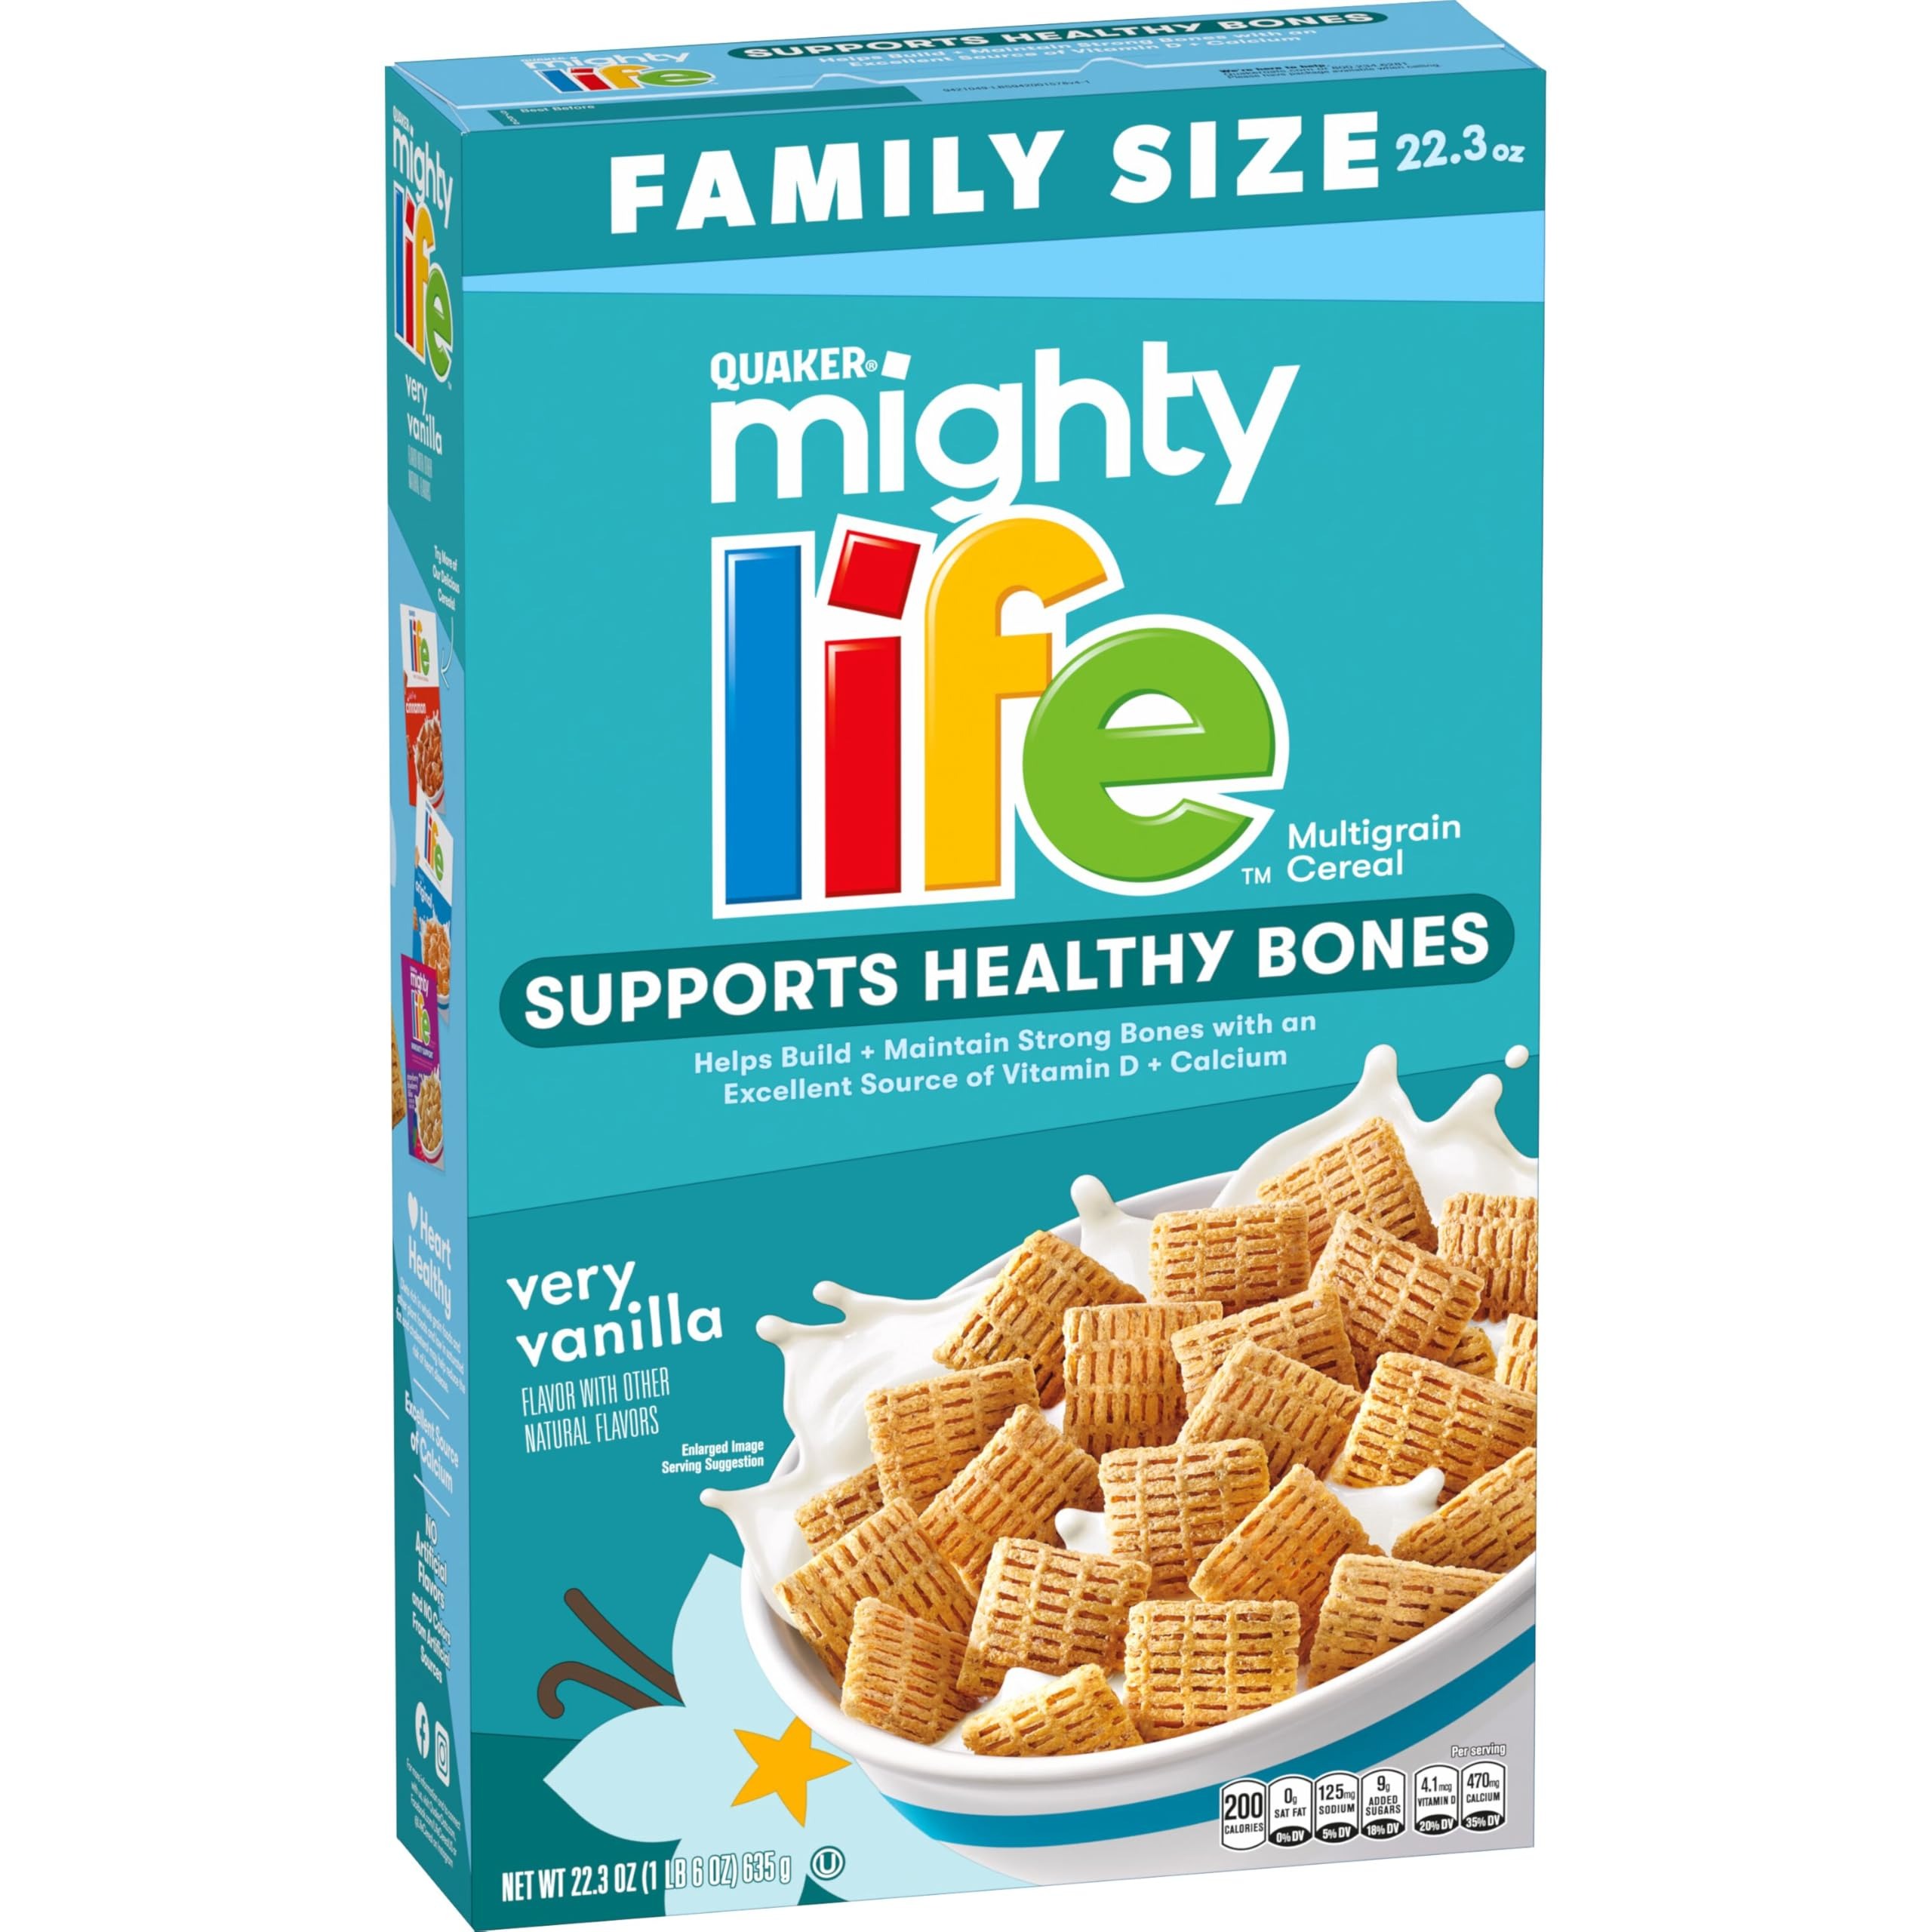
Item Name: Quaker Mighty Life Multigrain Cereal, Very Vanilla, Bone Health Support, 22.3 Oz Family Size
Bullet Point 1: Includes (1) 22.3 Oz Family Size Quaker Mighty Life Multigrain Cereal, Very Vanilla flavor, Bone Health Support
Bullet Point 2: Helps Build and Maintain Strong Bones with an Excellent Source of Vitamin D + Calcium
Bullet Point 3: An Excellent Source Of 5B Vitamins Per Serving
Bullet Point 4: 35g Whole Grains Per Serving
Bullet Point 5: Plus it has big, delicious vanilla flavor and tastes great!
Bullet Point 6: HEART HEALTHY – Diet Rich In Whole Grain Foods And Other Plant Foods And Low In Saturated Fat And Cholesterol May Help Reduce The Risk Of Heart Disease
Bullet Point 7: No Artificial Flavors And No Colors From Artificial Sources
Value: 1.0
Unit: Count

Price: 5.13